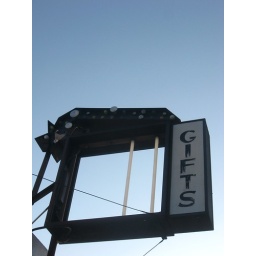
I think the building below this sign is now a gallery of sorts.